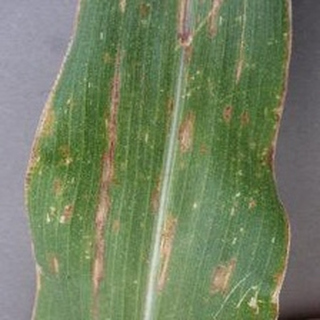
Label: corn_gray_leaf_spot